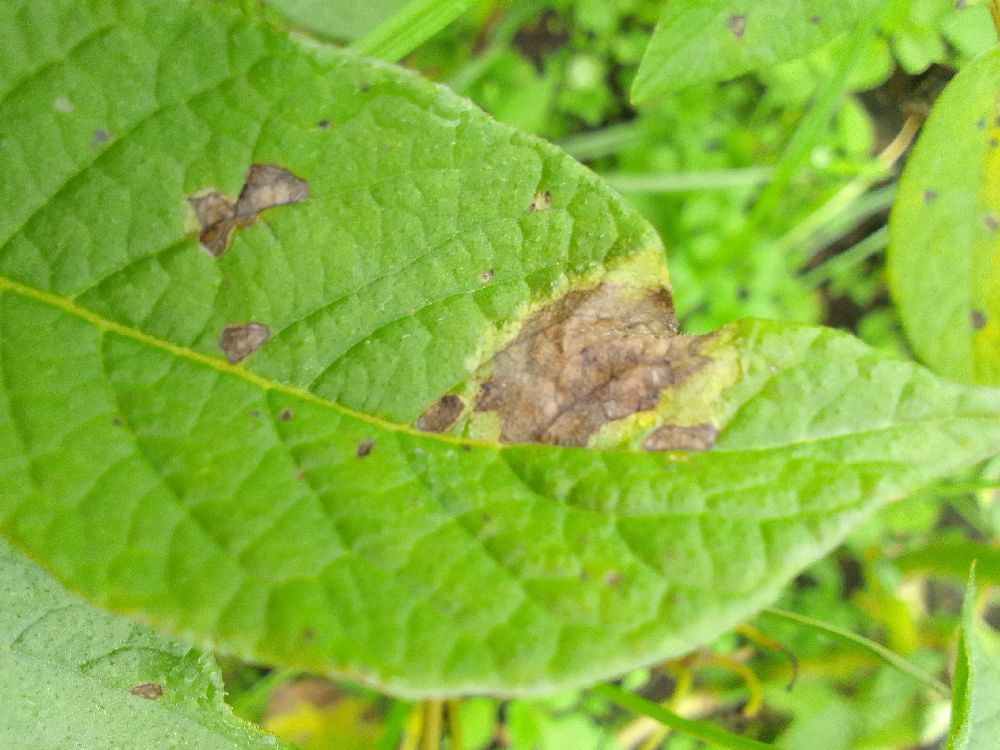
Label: Late blight